District Six

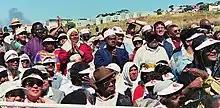
Land claimants at a "hand back" ceremony in District Six, 2001

With his short novel "A Walk in the Night" (1962), the Cape Town journalist and writer Alex La Guma gave District Six a place in literature.